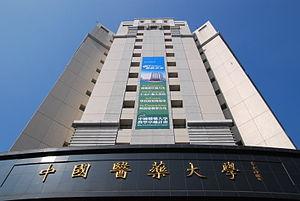
L'université médicale chinoise est une université taïwanaise située à Taichung, une ville du centre-ouest de l'île de Taïwan.